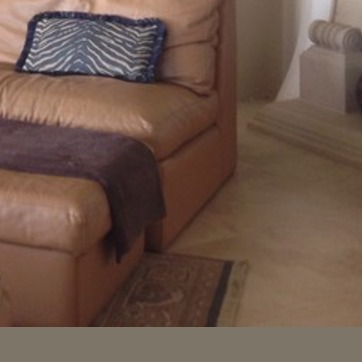
Material: leather